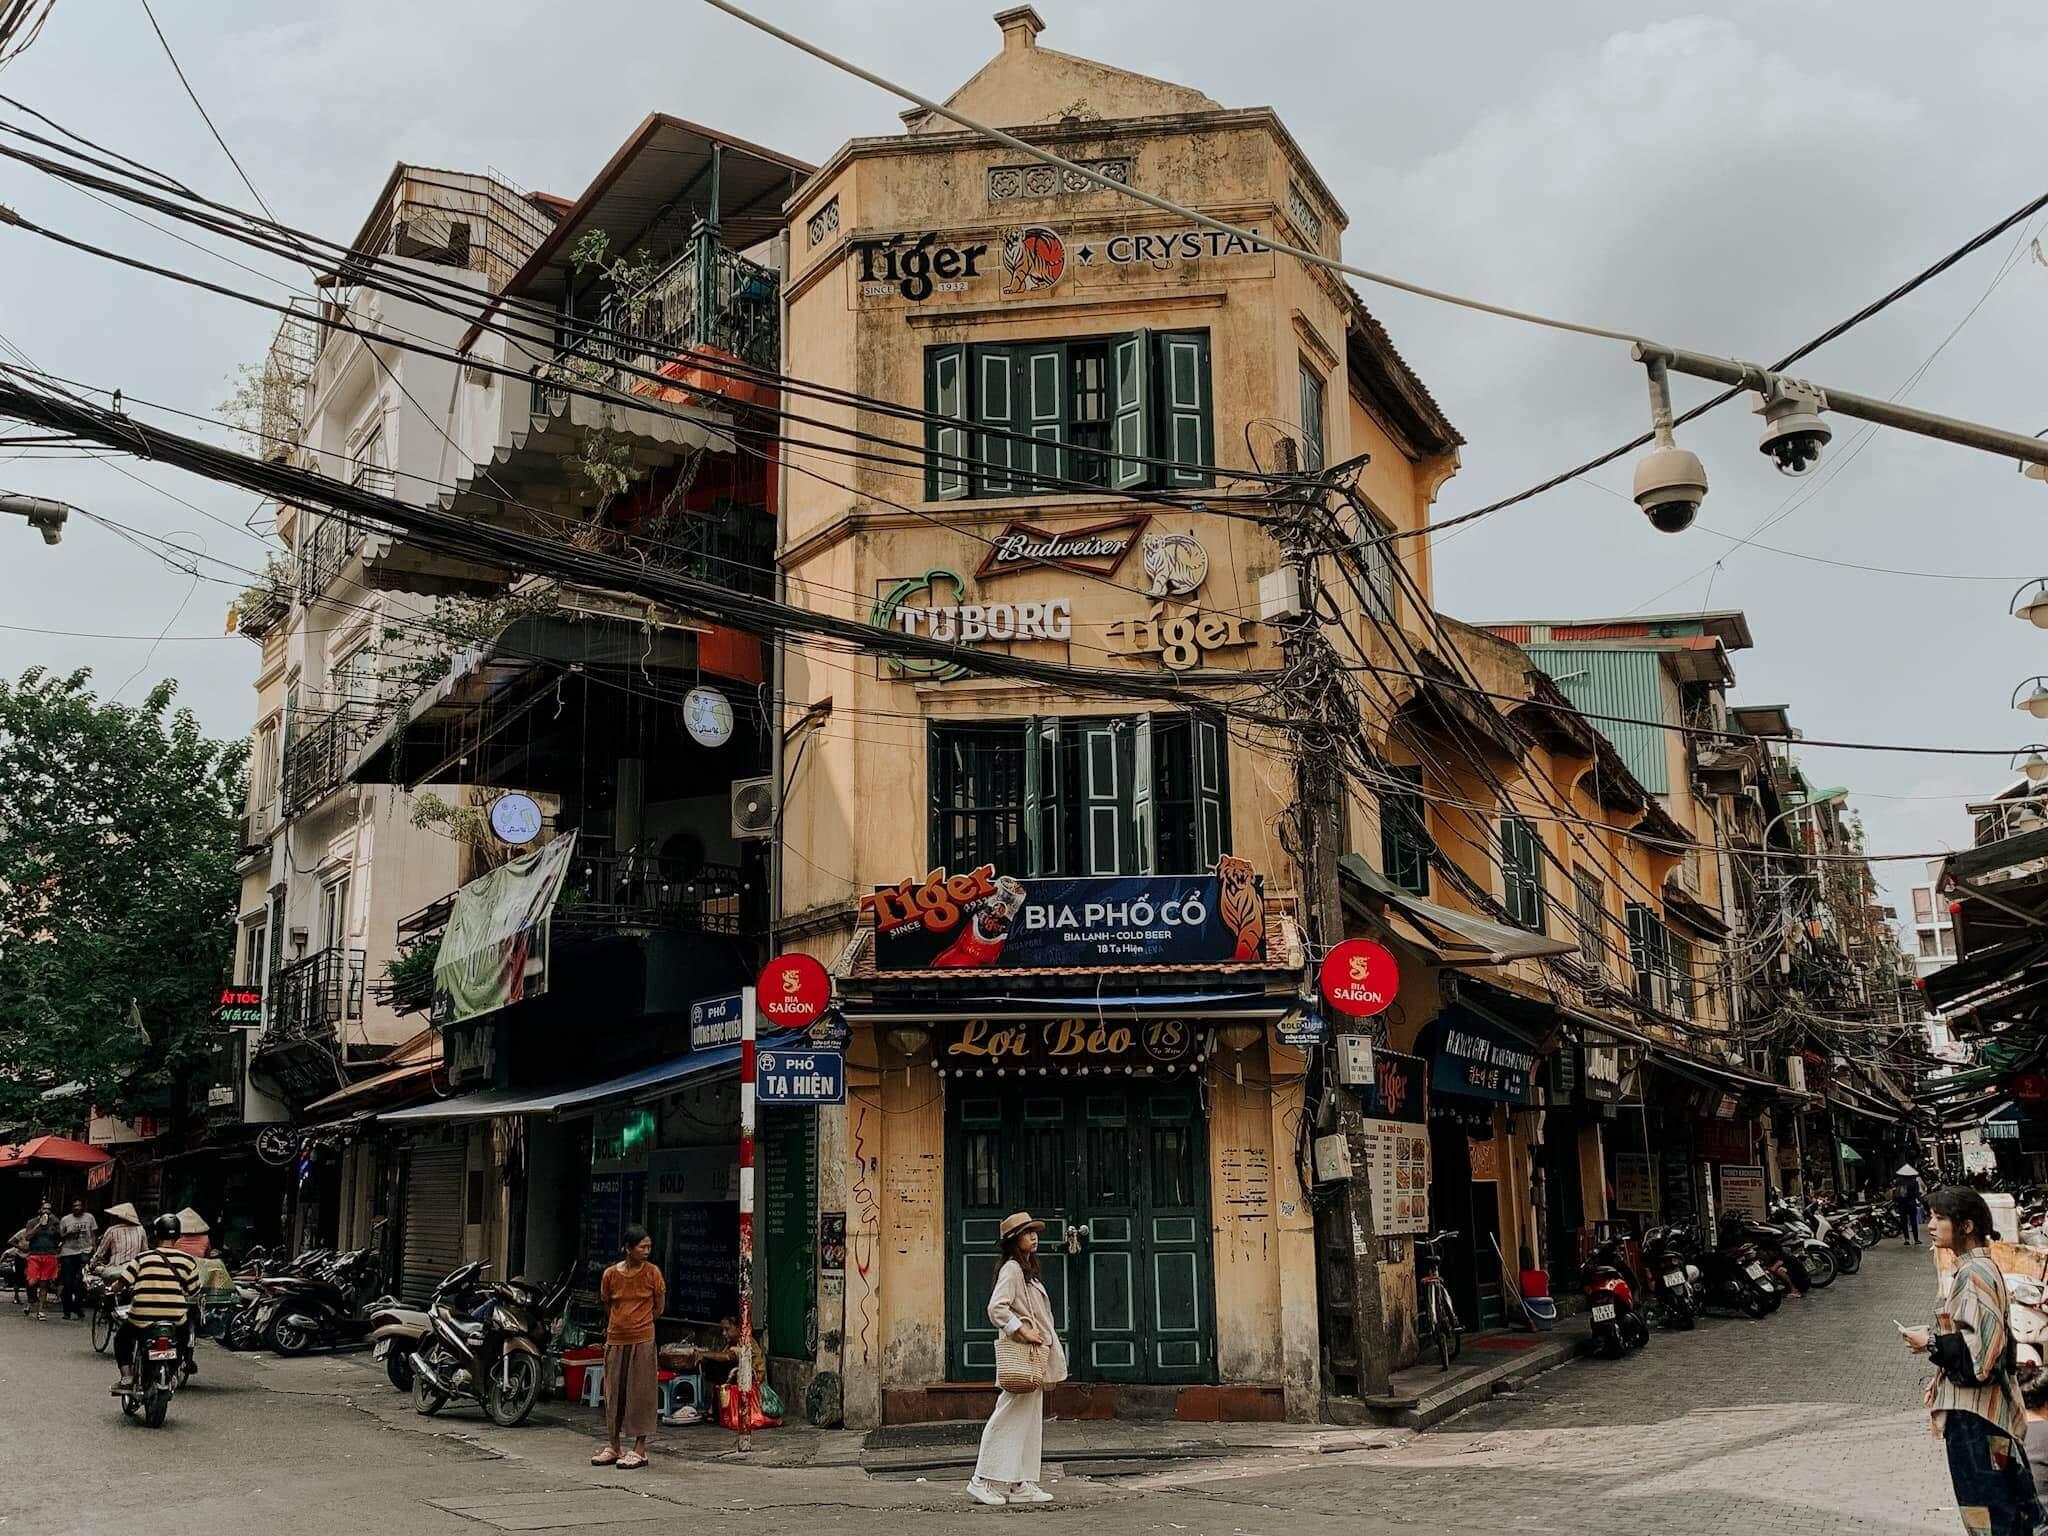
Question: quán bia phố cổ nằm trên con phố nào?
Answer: phố tạ hiện